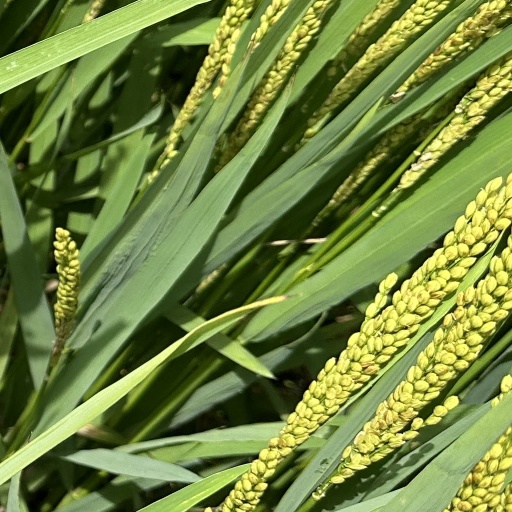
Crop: rice